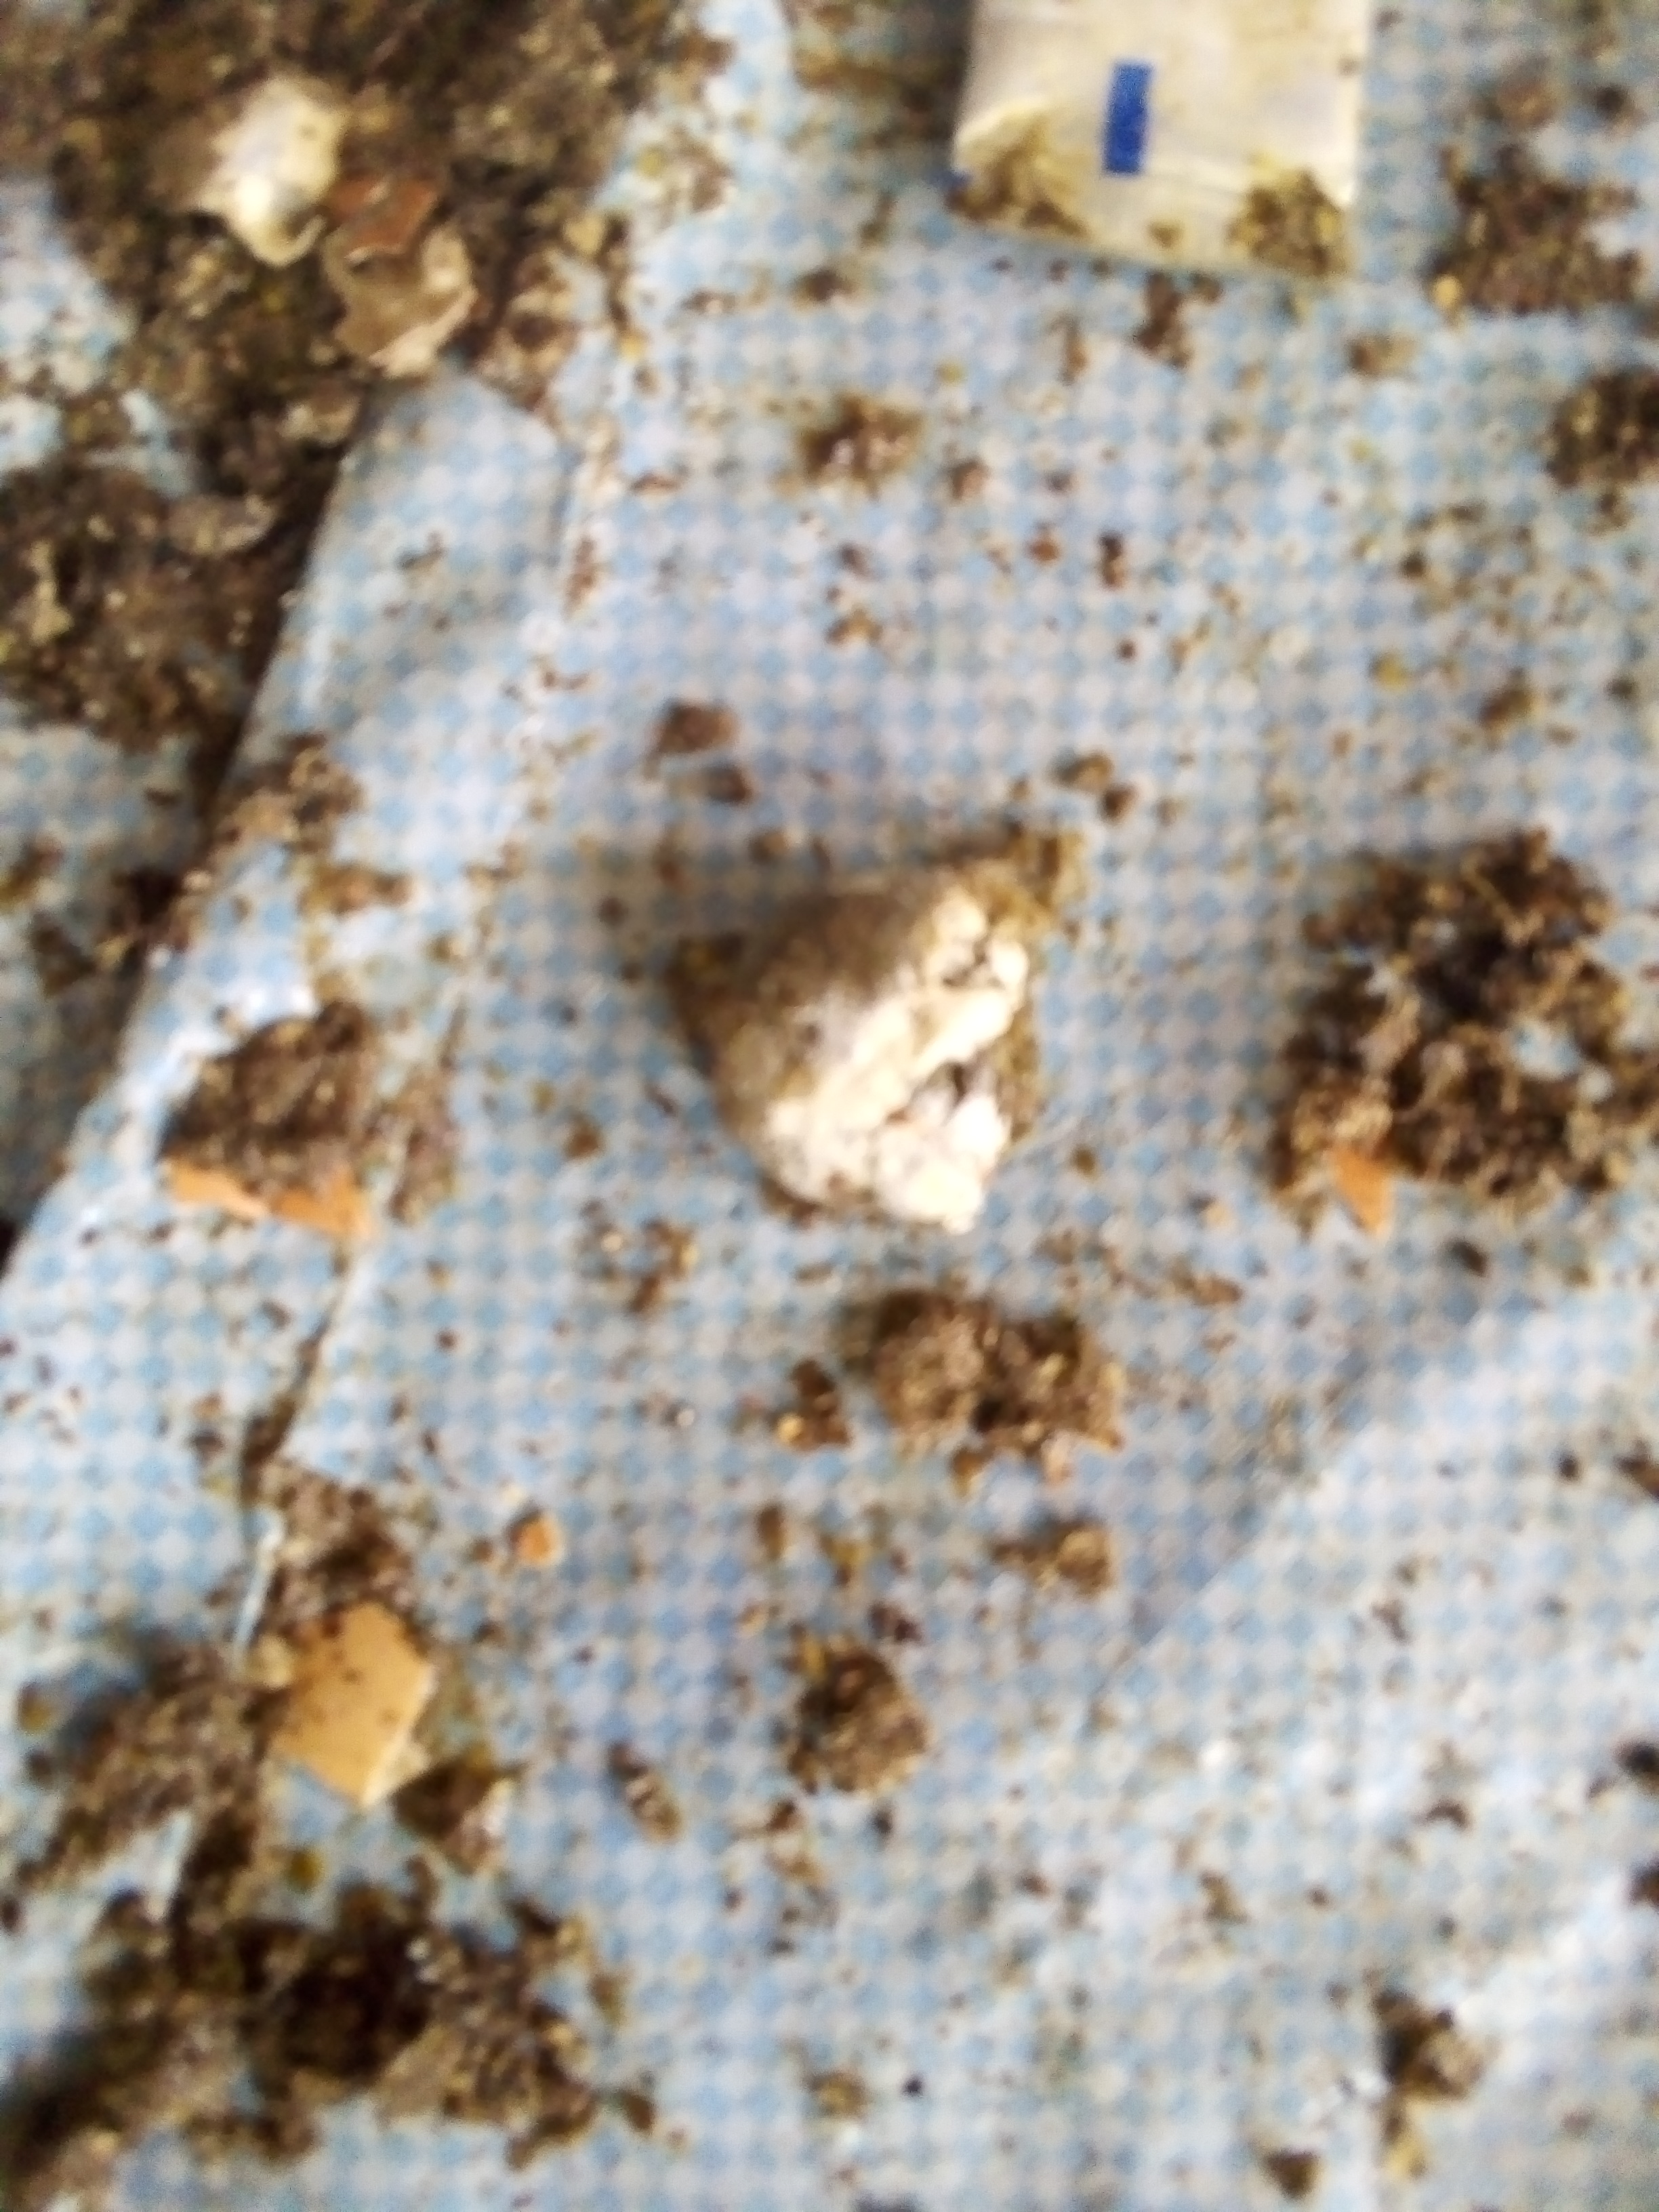
PCR-confirmed diagnosis: Salmonella